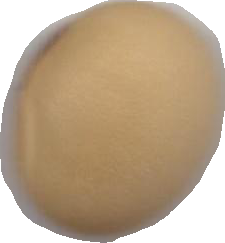
Variety: Anjasmoro